Jasminum grandiflorum

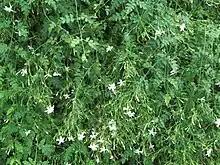
Jasminum grandiflorum

Jasminum grandiflorum, also known variously as the Spanish jasmine, Royal jasmine, Catalan jasmine, Sicilian jasmine, is a species of jasmine native to South Asia, the Arabian peninsula, East and Northeast Africa and the Yunnan and Sichuan regions of China. The species is widely cultivated and is reportedly naturalized in Guinea, the Maldive Islands, Mauritius, Réunion, Java, the Cook Islands, Chiapas, Central America, and the Caribbean. It is closely related to, and sometimes treated as merely a form of, "Jasminum officinale".